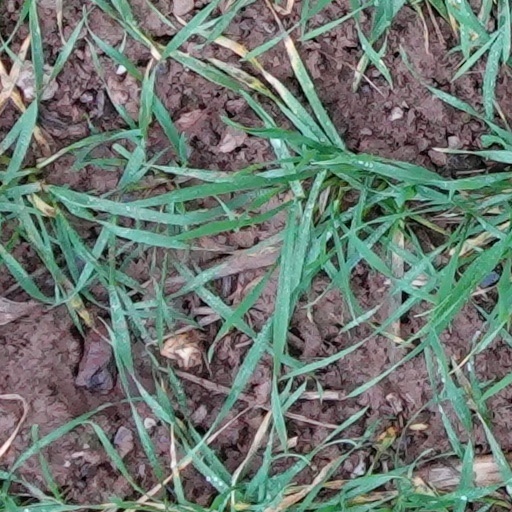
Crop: wheat